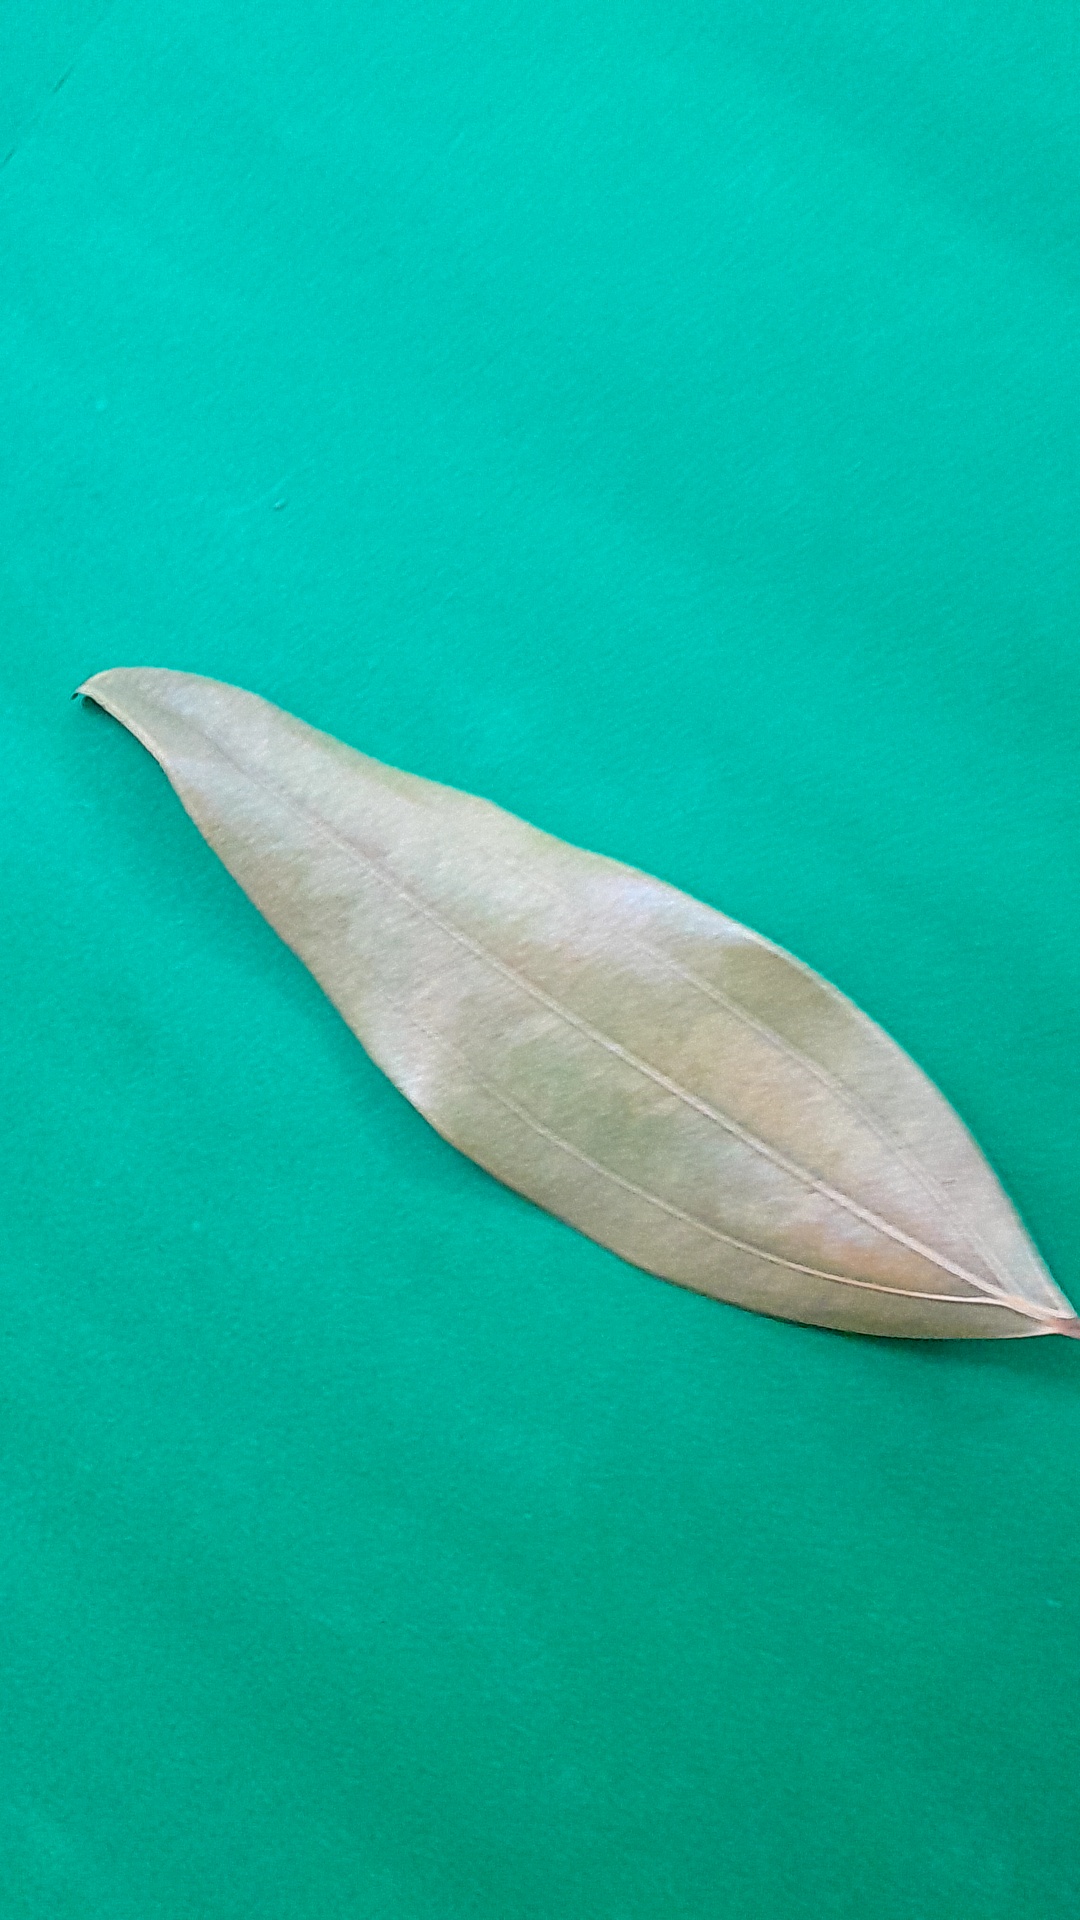
Label: Dry Leaf